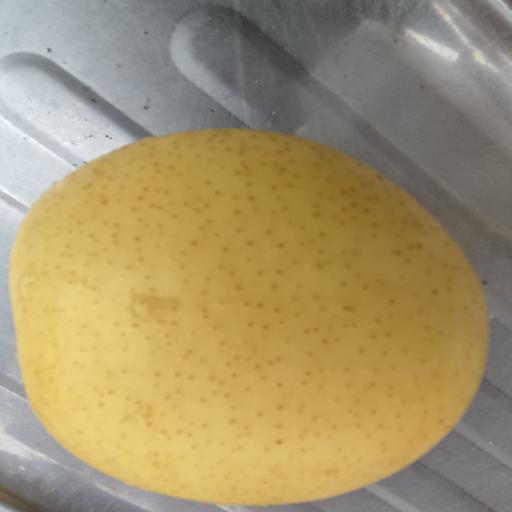
Crop type: White Pear